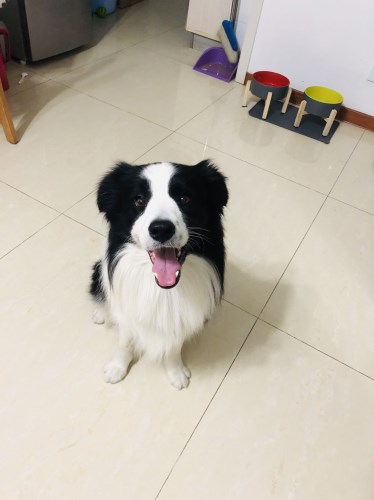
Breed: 2594-n000109-Border_collie